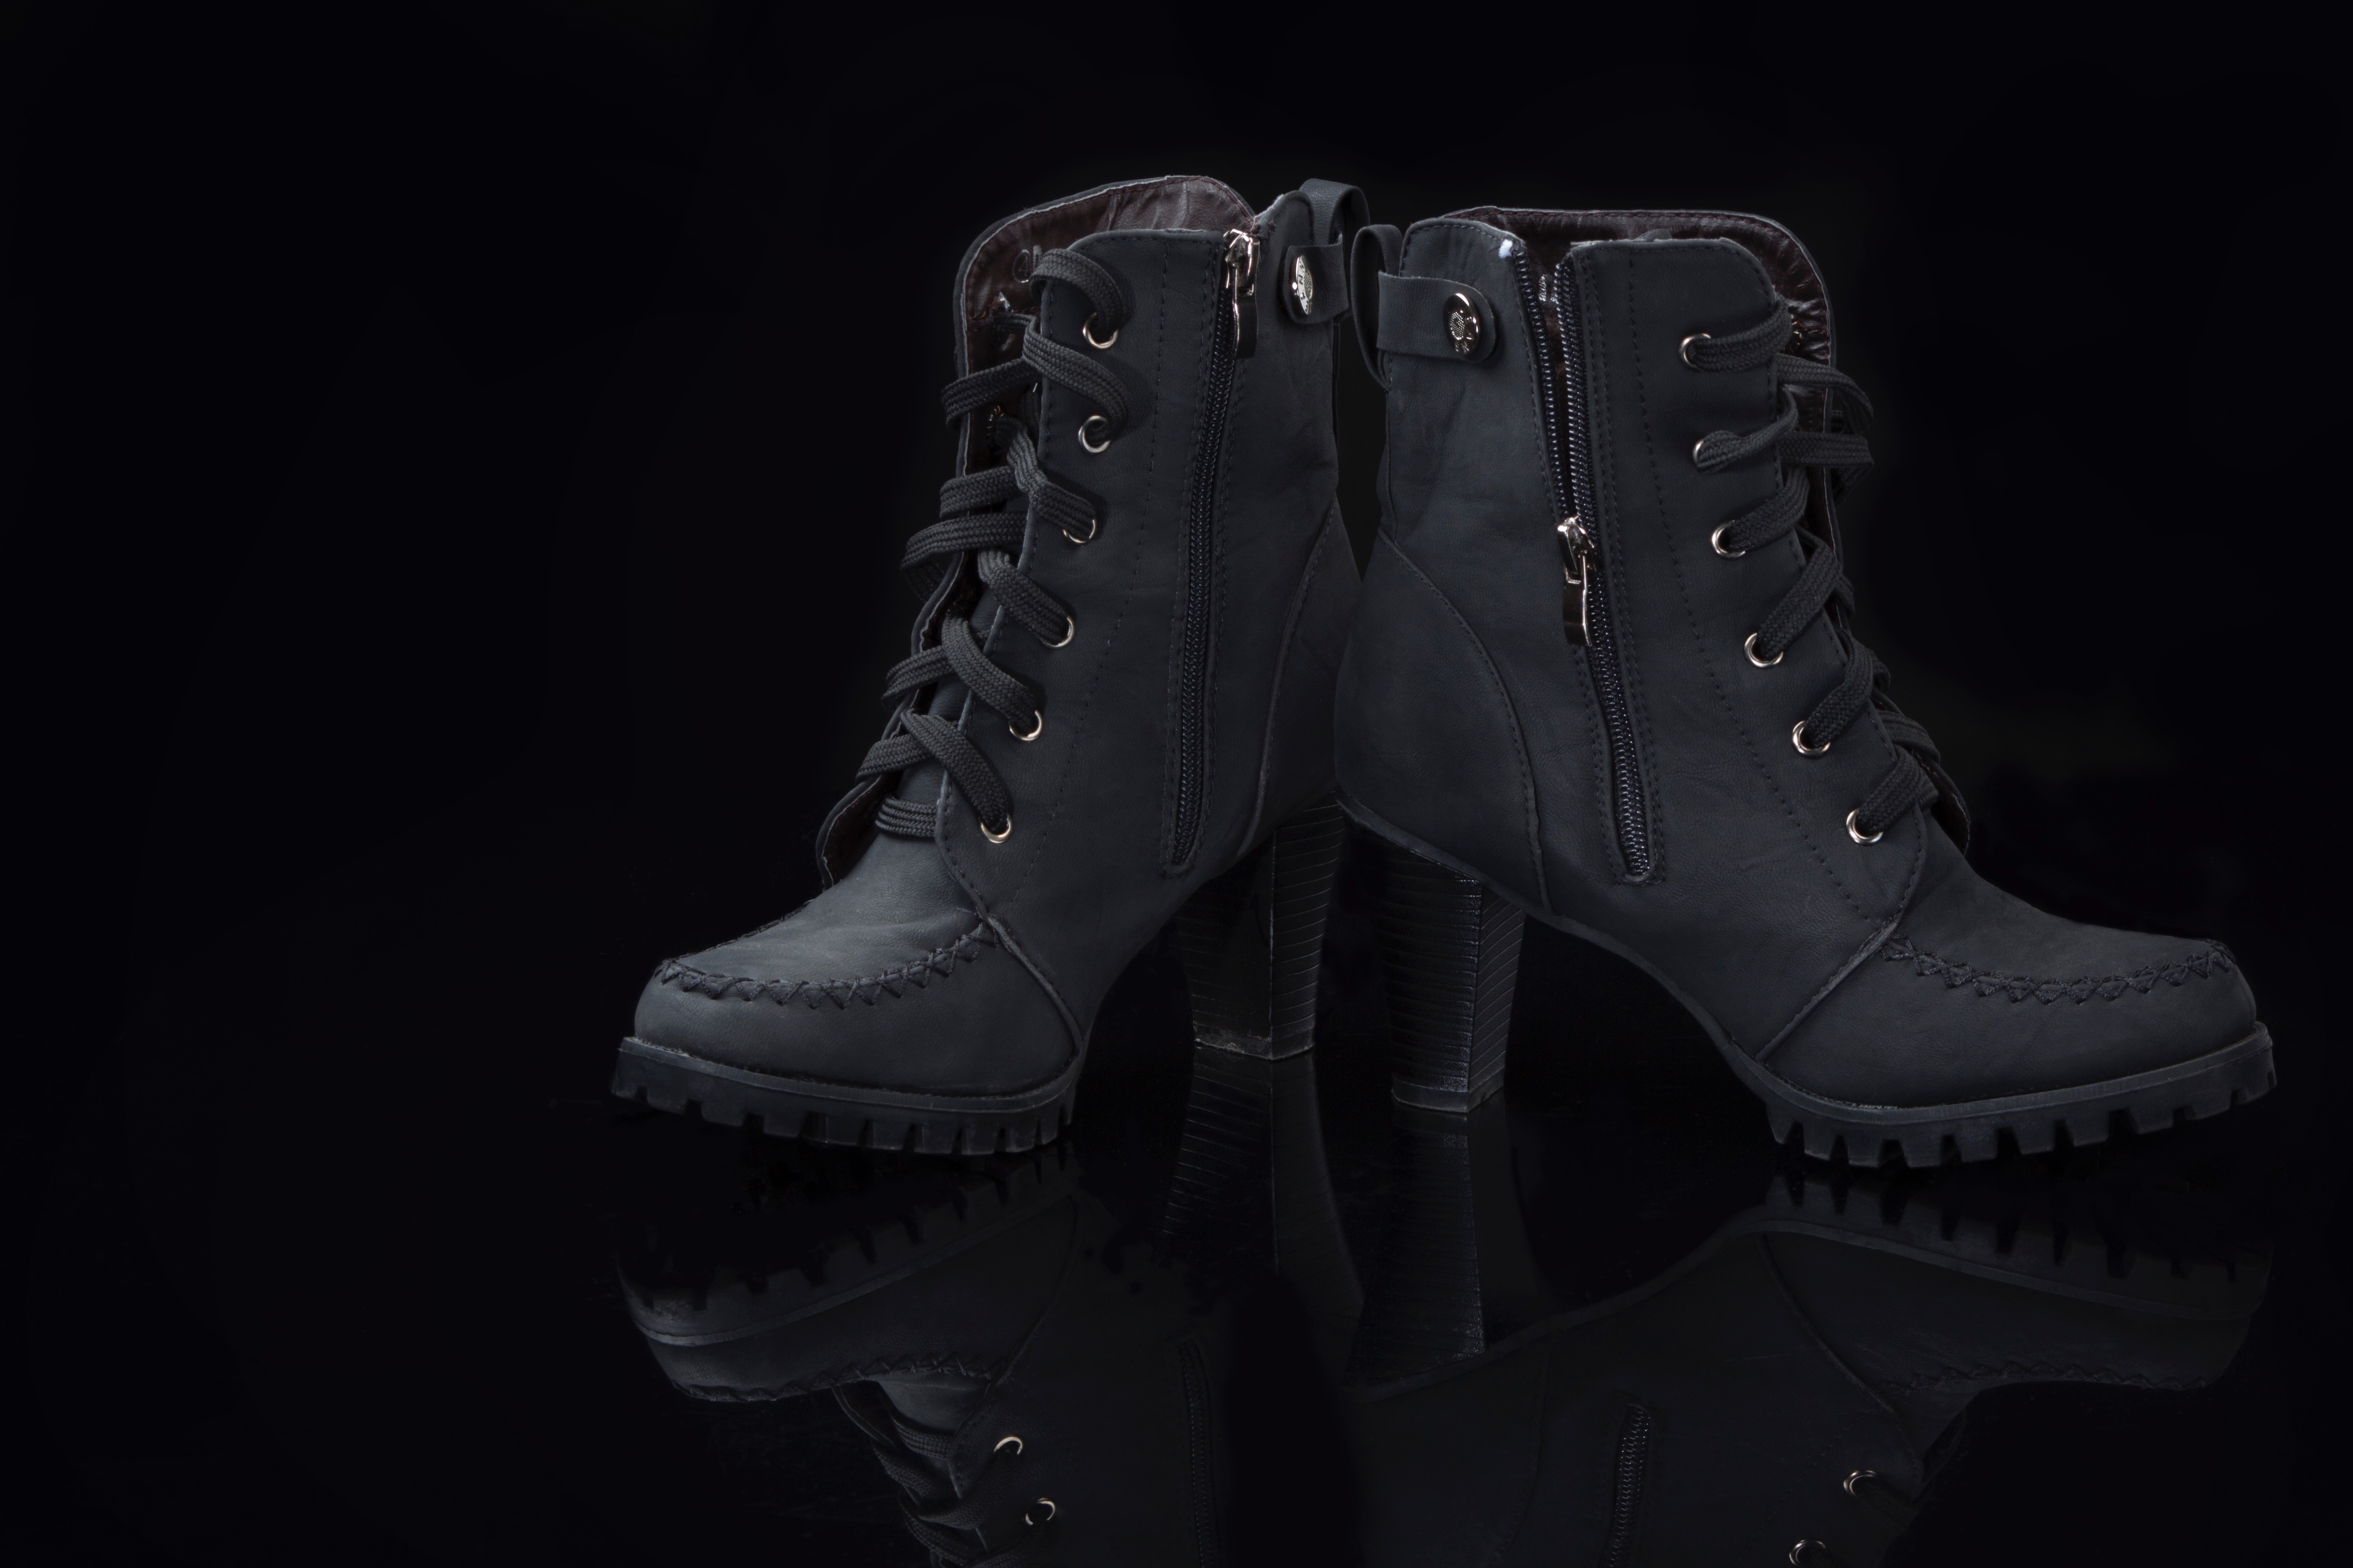
shoe, boot, black, human body, sneakers, footwear